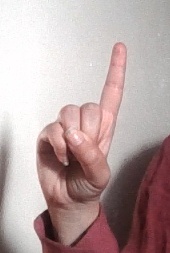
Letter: bb